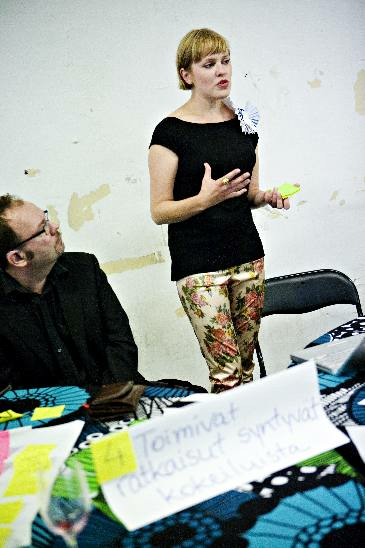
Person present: Yes